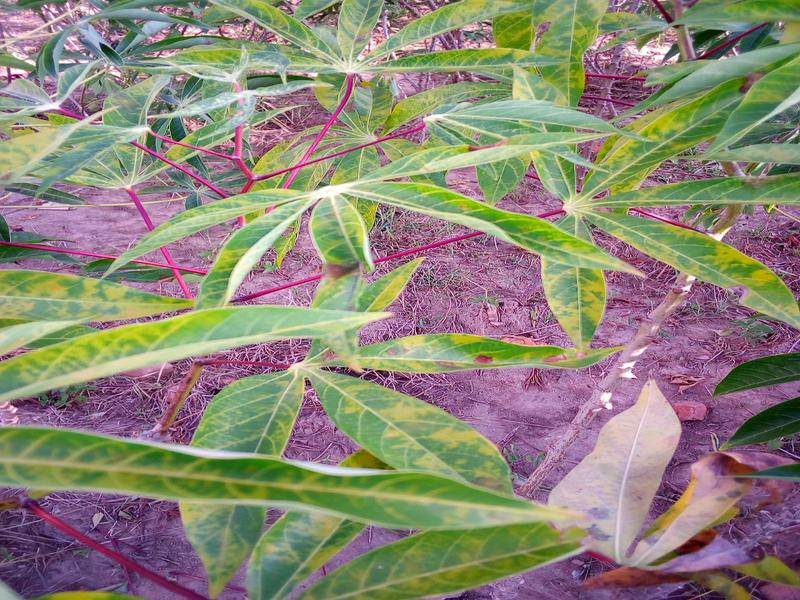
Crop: cassava
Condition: brown_streak_disease